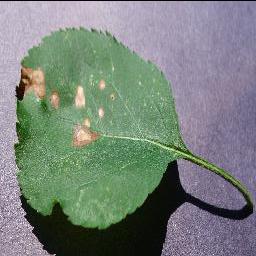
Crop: apple
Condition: black_rot